Shurikenjutsu

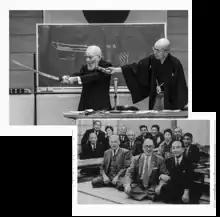
Saito Satoshi with Fujita Seiko and lecturing at the Japan Kobudo Promotion Society.

Following the samurai-era (1868-), authorities such as Naruse Kanji (成瀬関次 / 1888-1948), Fujita Seiko (藤田西湖 / 1899-1966) and Saito Satoshi (齋藤聰 / 1922-2014) continued to teach shurikenjutsu and published books to educate and preserve the ancient tradition.